Newton Hamilton, Pennsylvania

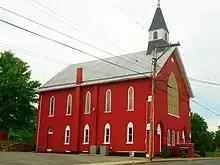
Methodist church built 1881

From 1850 to 1877, John Smelker opened and operated a second tannery. As the town continued to grow during this period, it also attracted an increasing number of visitors. In response, John B. Miller purchased land and then erected a hotel in June 1867. That establishment later became known as the Everett House. Around this same time, a new bridge was erected to facilitate carriage and wagon travel across the river. Destroyed during a flood on October 8, 1880, it was rebuilt at a cost of $14,895 by G. W. Keiffer of Sunbury, Pennsylvania and completed on February 11, 1881.